NCT DoJaeJung

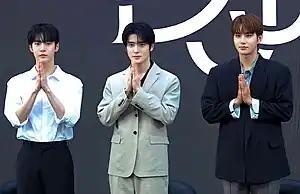
NCT DoJaeJung in June 2023L–R: Doyoung, Jaehyun, and Jungwoo

NCT DoJaeJung (stylized in all caps) is the fifth sub-unit of the South Korean boy band NCT, formed and managed by SM Entertainment. The group consists of three members: Doyoung, Jaehyun, and Jungwoo. They debuted on April 17, 2023, with their extended play (EP) "Perfume". They are recognized for their R&B music and all-vocal performance, which distinguish them from the other sub-units within NCT.